Four Heavenly Kings

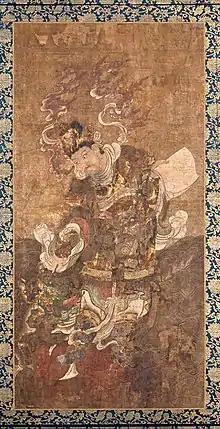
Painting of Kōmokuten, the Guardian of the West (one of the Four Guardian Kings). 13th century, Japan.

The attributes borne by each King also link them to their followers; for instance, the nāgas, magical creatures who can change form between human and serpent, are led by , represented by a snake; the gandharvas are celestial musicians, led by , represented with a lute. The umbrella was a symbol of regal sovereignty in ancient India, and the sword is a symbol of martial prowess. 's mongoose, which ejects jewels from its mouth, is said to represent generosity in opposition to greed.